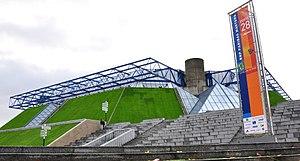
La 13ᵉ édition du Championnat d'Europe féminin de handball se déroule du 29 novembre 2018 au 16 décembre 2018 en France. La France accueille pour la première fois un championnat d'Europe de handball.